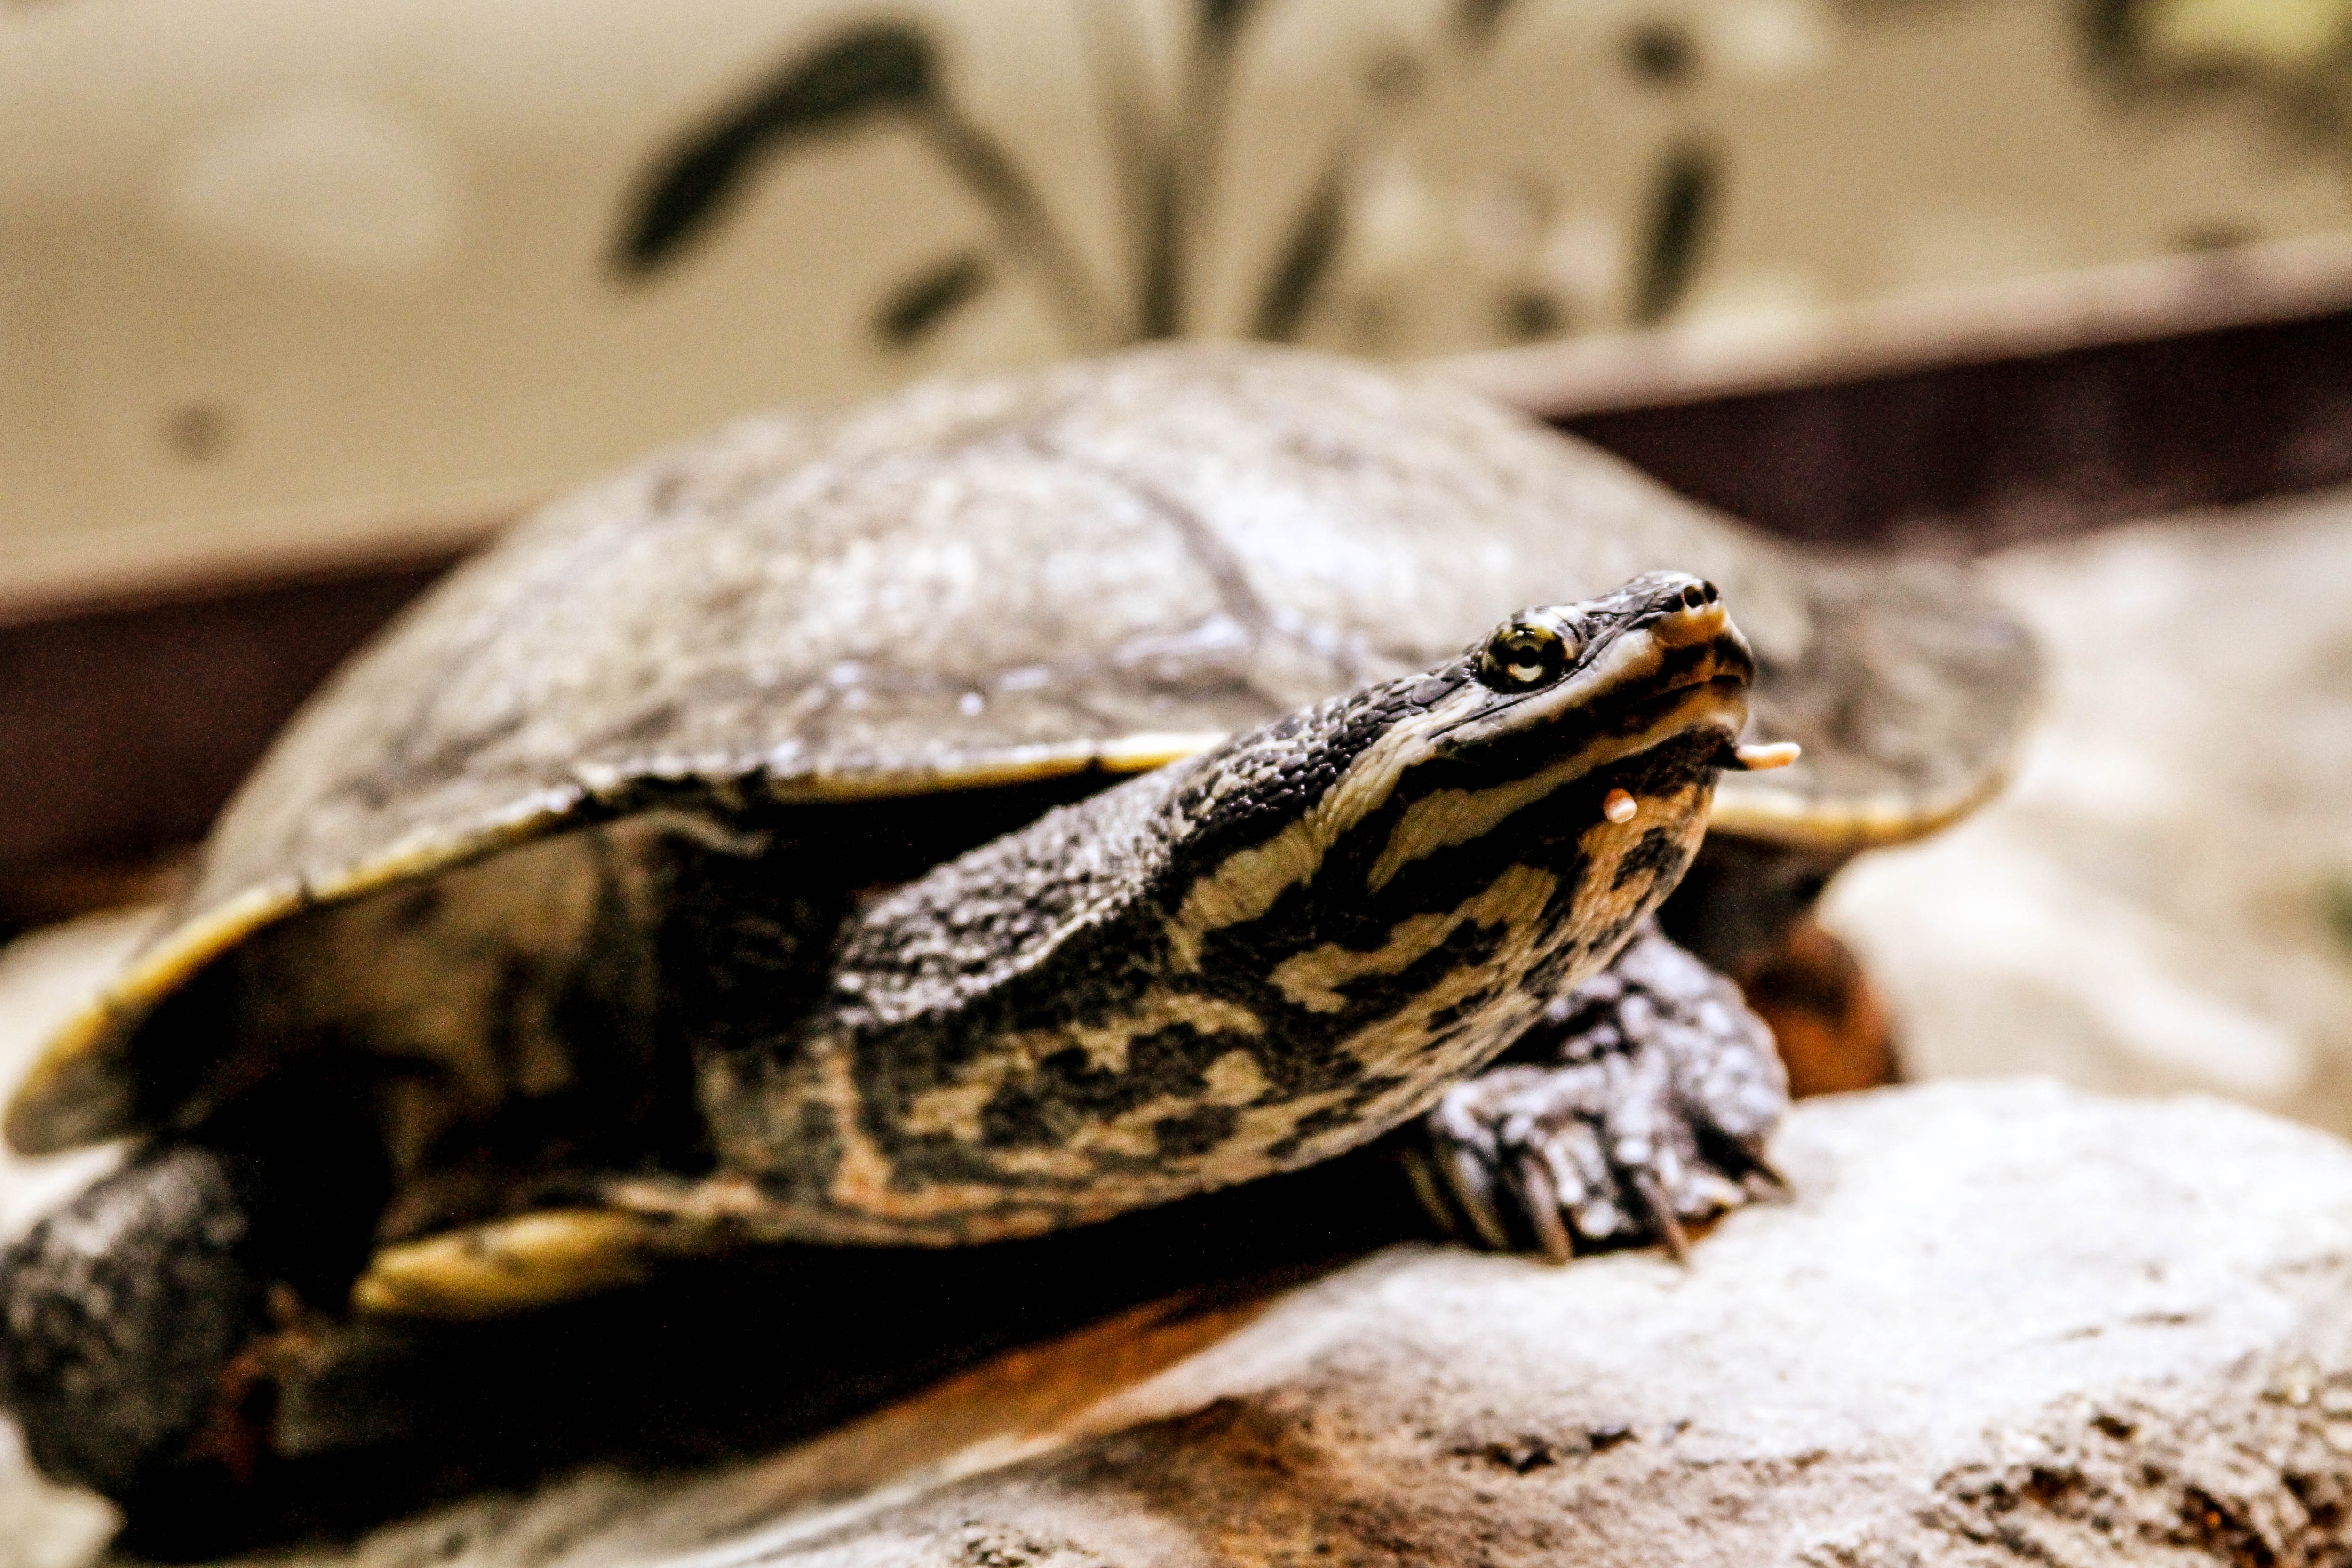
sea, water, nature, ocean, wildlife, fishing, island, blue, turtle, reptile, amphibian, fauna, close up, waves, animals, marine, tortoise, vertebrate, costa, species, amazon, macro photography, emydidae, boa constrictor